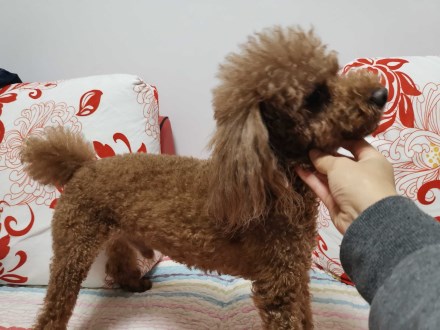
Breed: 7449-n000128-teddy